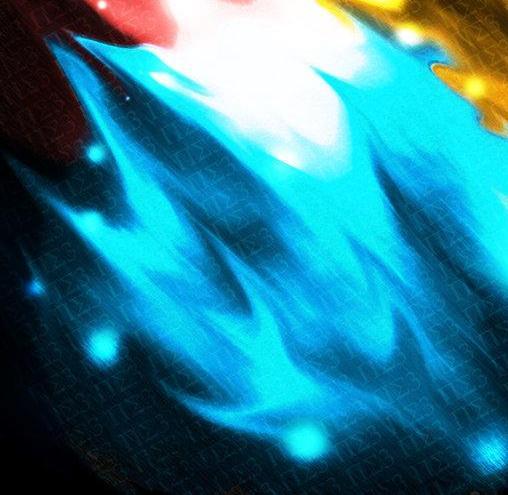
Texture: smeared